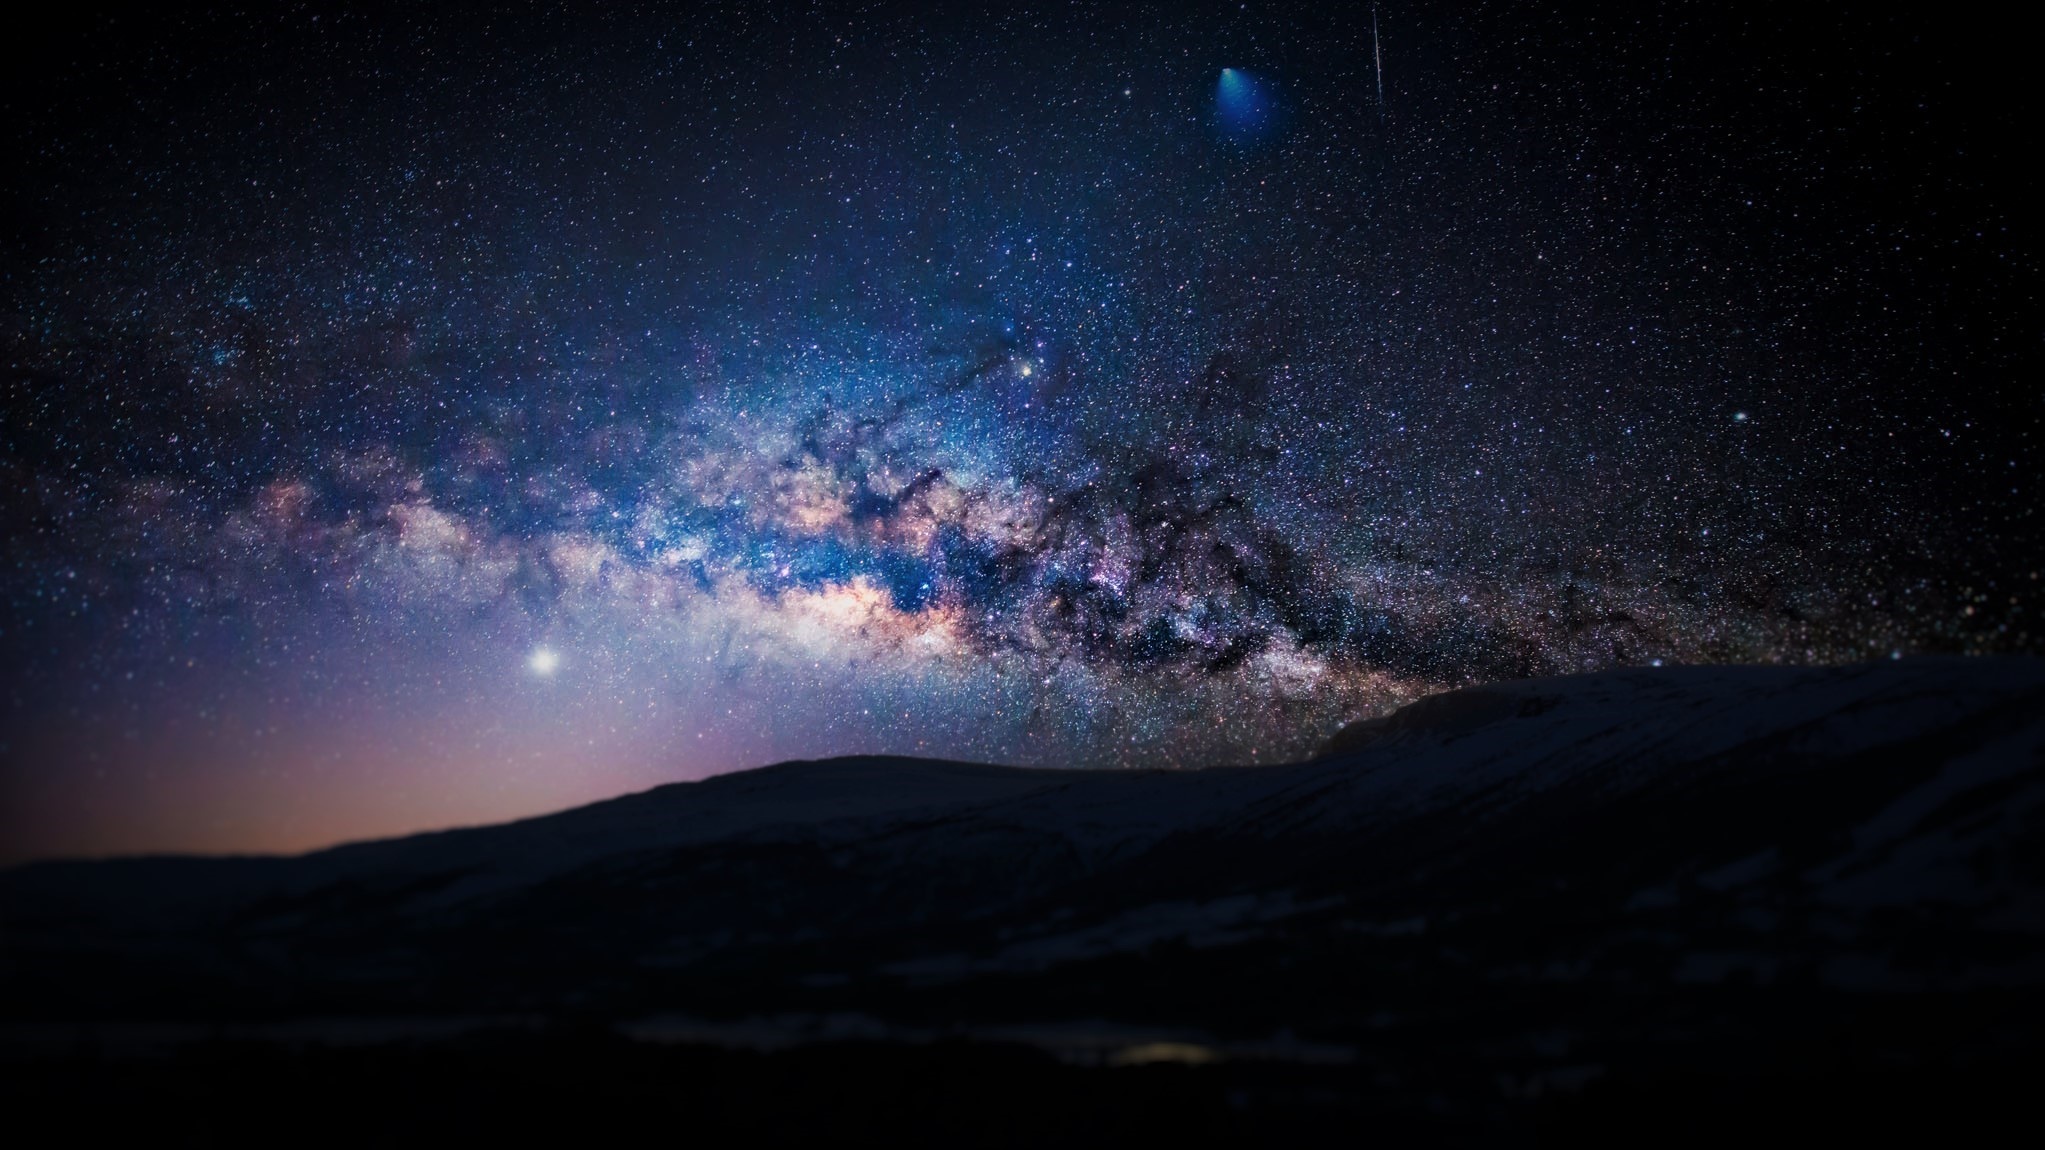
silhouette, sky, night, star, milky way, atmosphere, darkness, galaxy, outer space, astronomy, stars, astronomical object, geological phenomenon